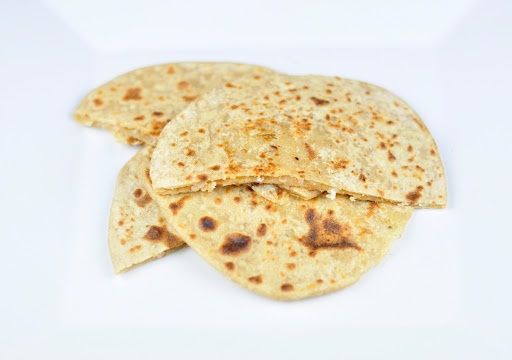
Dish: chapati